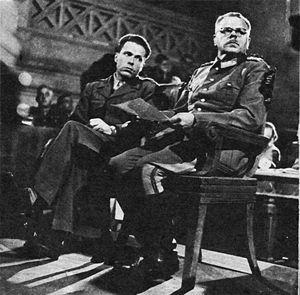
Anton Dostler était un Général de l'Infanterie allemande de la Wehrmacht lors de la Seconde Guerre mondiale.
Albert Otto Hirschman est un économiste américain de formation et un socio-économiste hétérodoxe. Ses recherches pluridisciplinaires rendent difficile sa classification dans une des disciplines auxquelles il a contribué telles que l'économie, les sciences politiques ou la sociologie.